Blacksmith

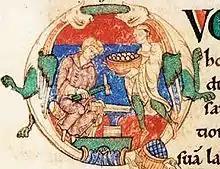
A blacksmith monk, from a medieval French manuscript

Seppo Ilmarinen, the Eternal Hammerer, blacksmith and inventor in the "Kalevala", is an archetypal artificer from Finnish mythology.